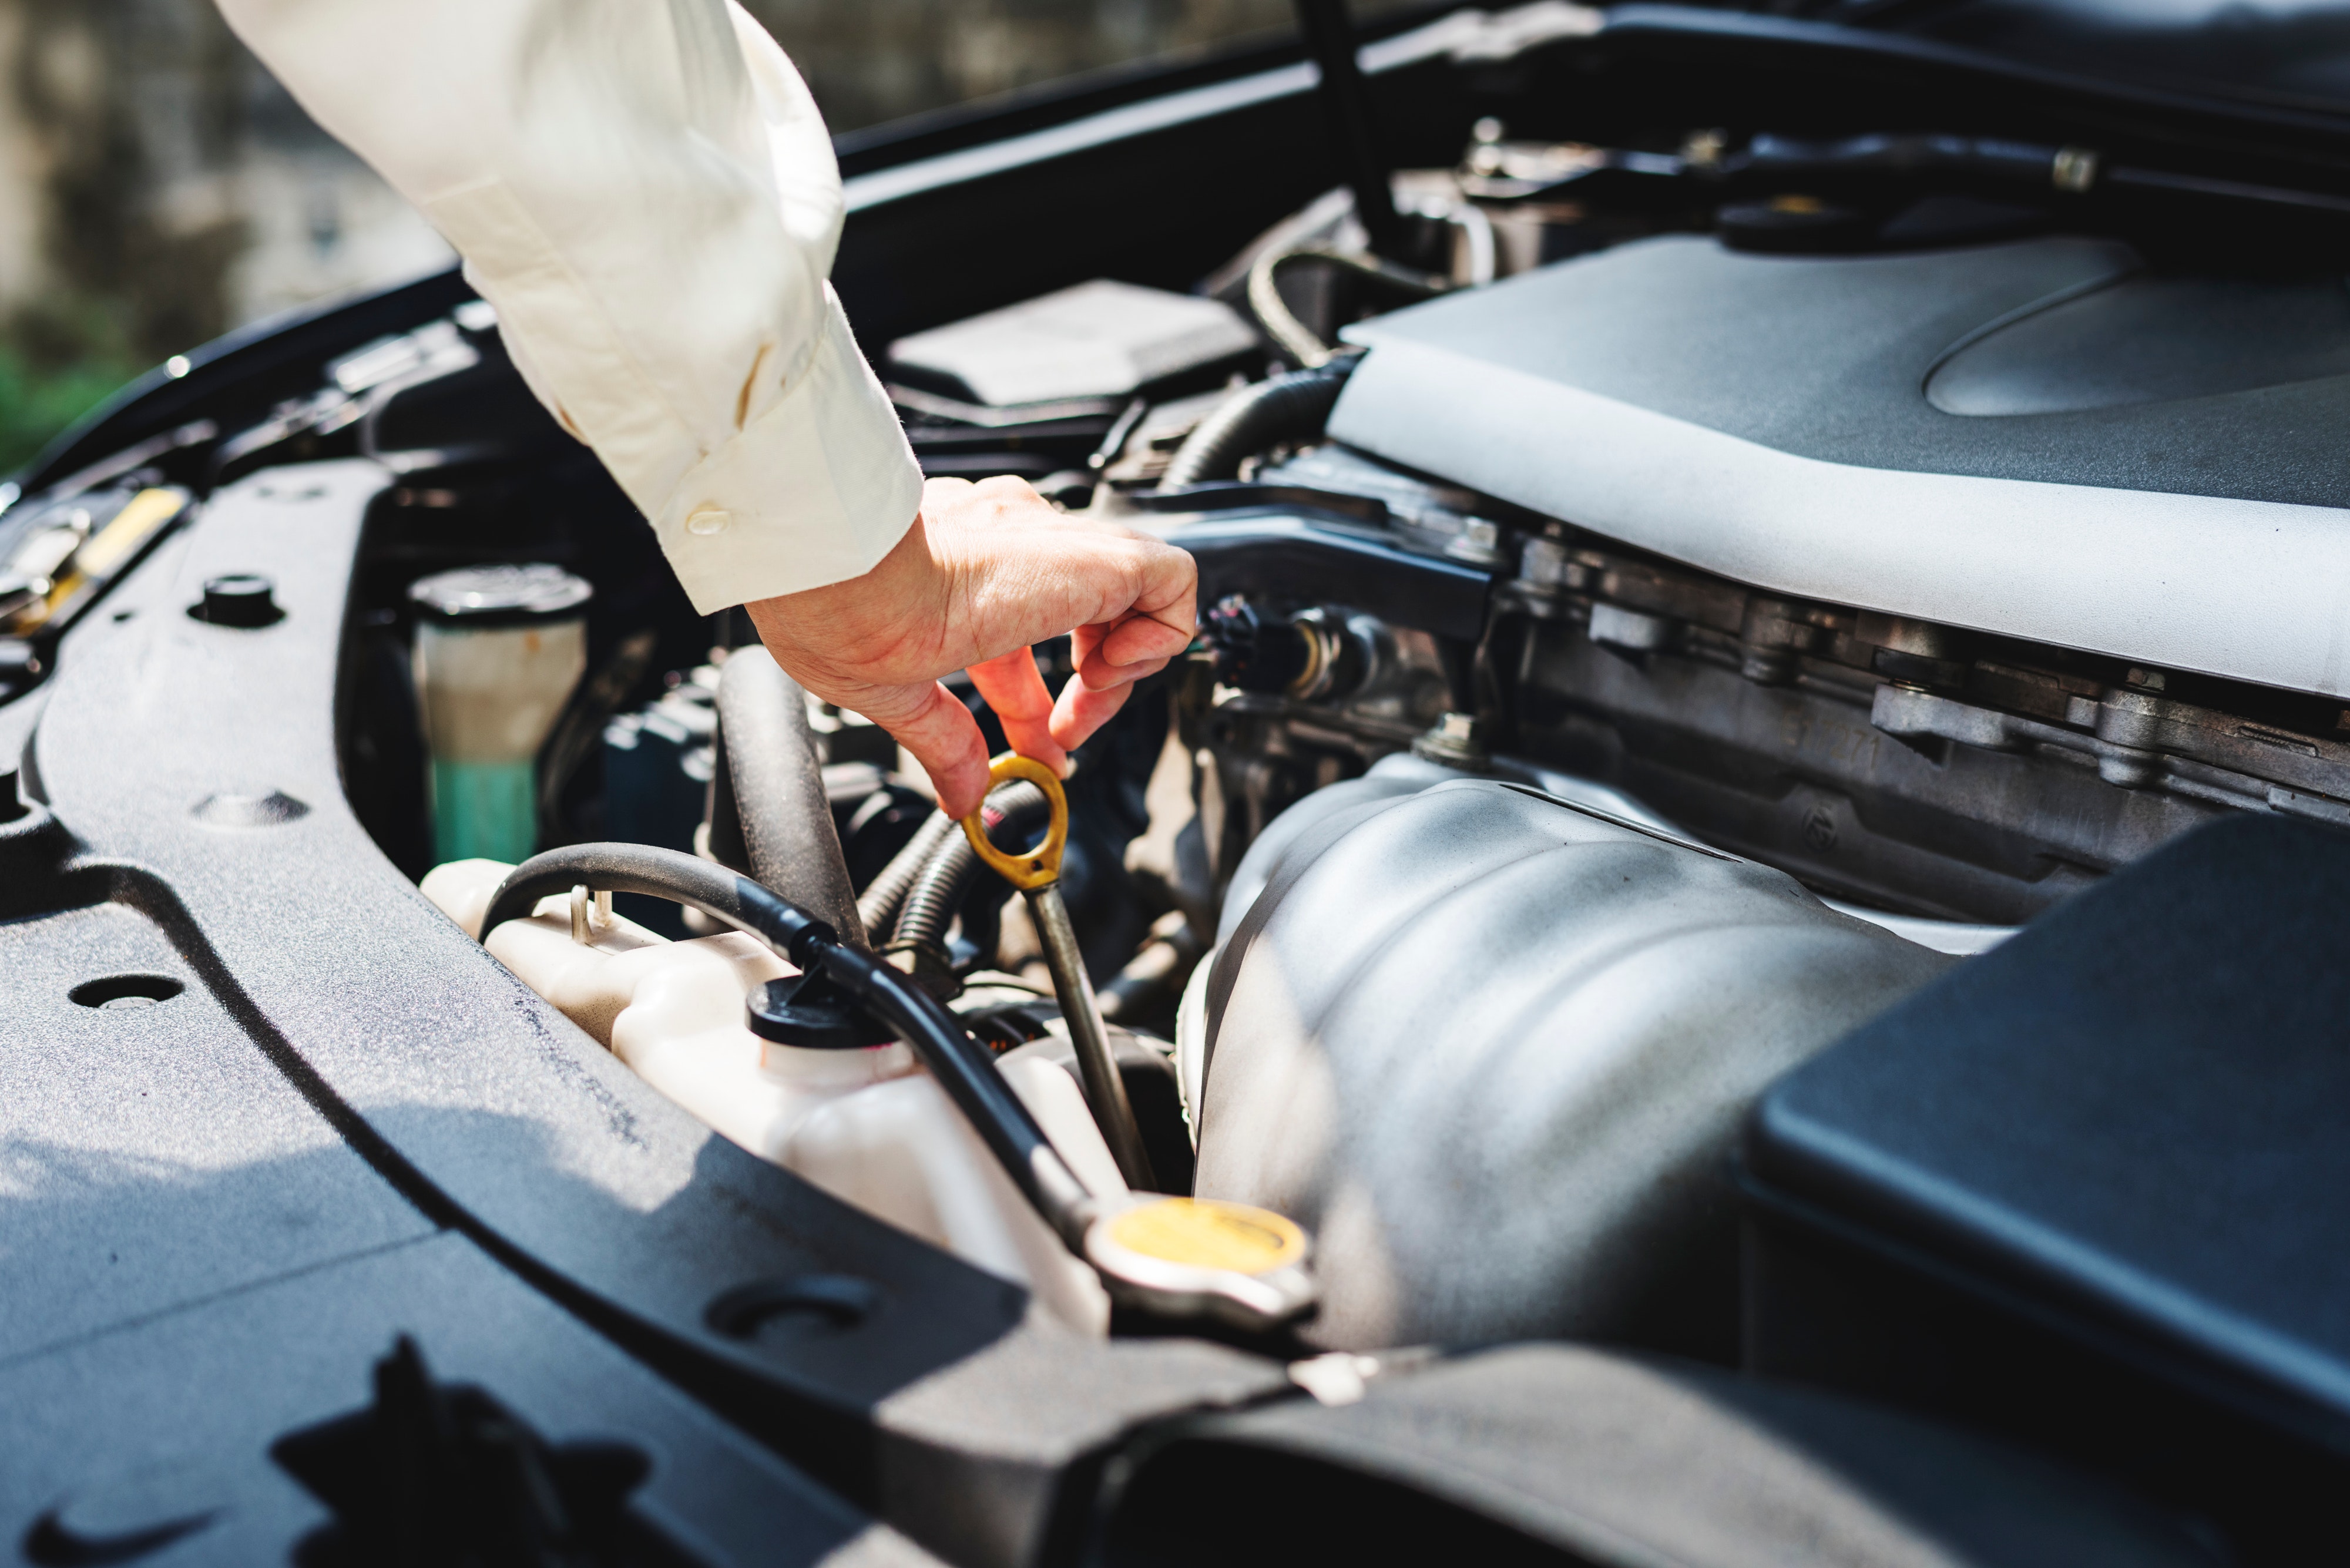
motor vehicle, vehicle, hood, auto part, car, engine, automotive design, automotive exterior, automotive engine part, windshield